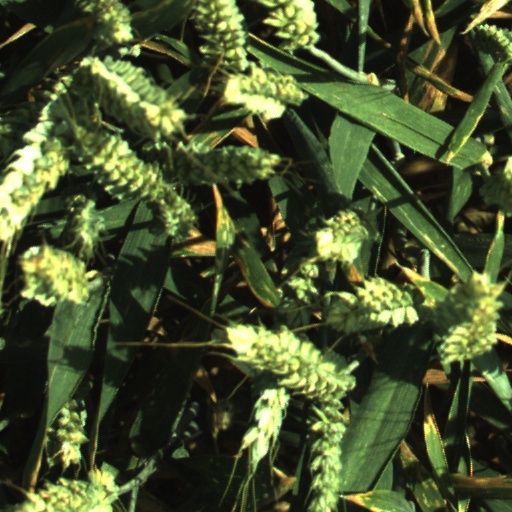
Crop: wheat